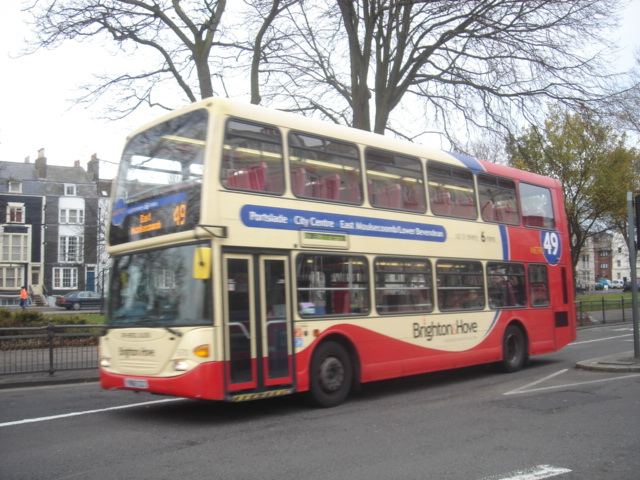
A double decker bus is driving down the street.

A double decker bus driving on the road in a city.

A double decker bus travelling down a street.

A red and beige bus driving past a large tree.